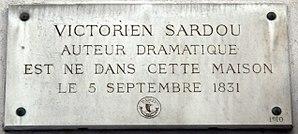
Plaque apposée au n° 16 de la rue Beautreillis, Paris 4e, où naquit l'auteur dramatique Victorien Sardou (1831-1908) le 5 septembre 1831.